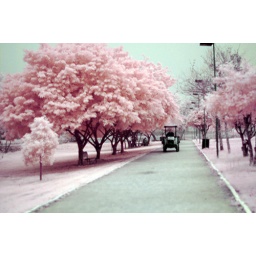
in pink trees